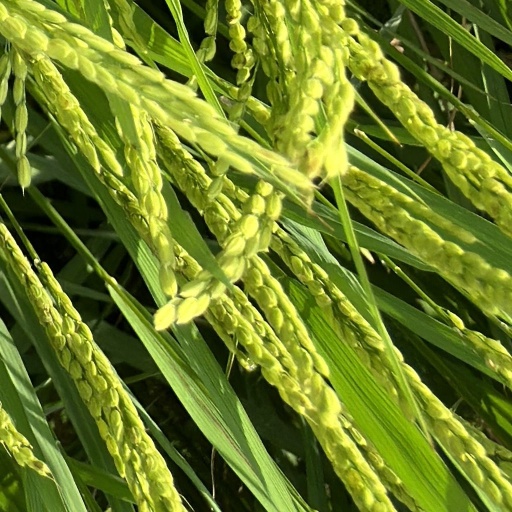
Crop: rice